The Regiment (novel)

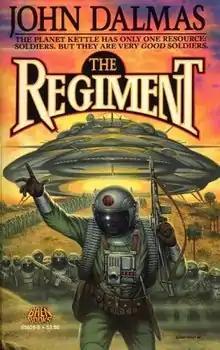
First edition

The Regiment is a novel by John Dalmas published by Baen Books in 1987.